Outer Manchuria

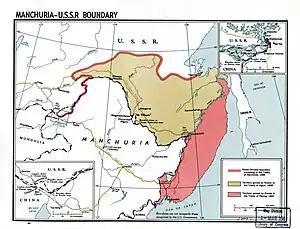
Map showing the original border (in pink) between Qing Manchuria and Russia according to the 1689 Treaty of Nerchinsk, and subsequent losses of Chinese territory to Russia in the 1858 Treaty of Aigun (beige) and 1860 Treaty of Peking (red)

Outer Manchuria, sometimes called Russian Manchuria, refers to a region in Northeast Asia that is now part of the Russian Far East but historically formed part of Manchuria (until the mid-19th century). While Manchuria now more normatively refers to Northeast China, it originally included areas consisting of Priamurye between the left bank of Amur River and the Stanovoy Range to the north, and Primorskaya which covered the area in the right bank of both Ussuri River and the lower Amur River to the Pacific Coast. The region was ruled by a series of Chinese dynasties and the Mongol Empire, but control of the area was ceded to the Russian Empire by Qing China during the Amur Annexation in the 1858 Treaty of Aigun and 1860 Treaty of Peking, with the terms "Outer Manchuria" and "Russian Manchuria" arising after the Russian annexation.